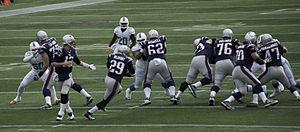
LeGarrette Montez Blount, né le 5 décembre 1986 à Madison, est un joueur américain de football américain évoluant au poste de running back. Il est triple vainqueur du Super Bowl, deux avec les Patriots de la Nouvelle-Angleterre lors des Super Bowl XLIX et LI puis avec les Eagles de Philadelphie lors du Super Bowl LII face à son ancienne équipe.